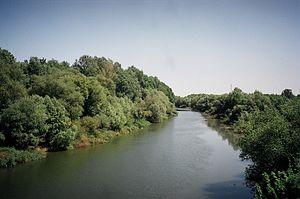
Le Hármas-Körös, en roumain : Criş, en allemand : Kreisch, tient son nom du latin Crisola est une rivière de l'est de la Hongrie. Il a une longueur de 91,3 km.